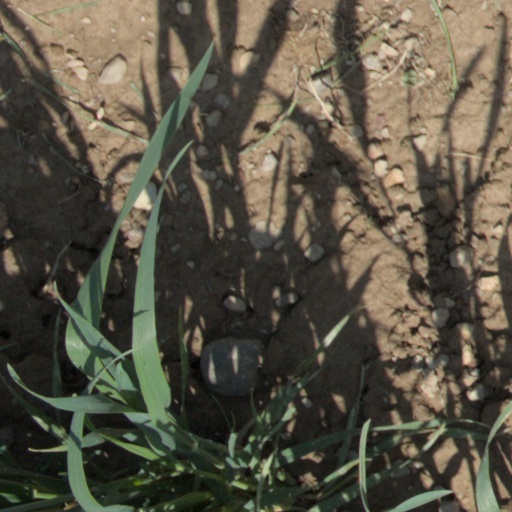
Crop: wheat